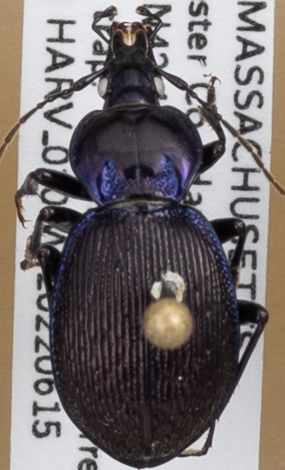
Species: Sphaeroderus stenostomus lecontei
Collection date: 2022-06-15
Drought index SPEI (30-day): -0.988
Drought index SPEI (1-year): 0.728
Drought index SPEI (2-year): -0.39